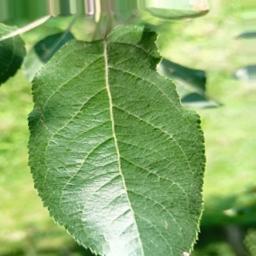
Label: Healthy